Henry Macandrew

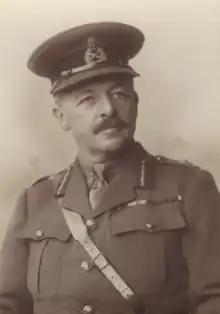
Macandrew as a general officer

Major-General Sir Henry John Milnes Macandrew, (7 August 1866 – 16 July 1919) was a British Indian Army officer who fought in the Boer War and First World War, rising to command cavalry divisions on the Western Front and in the Sinai and Palestine campaign.